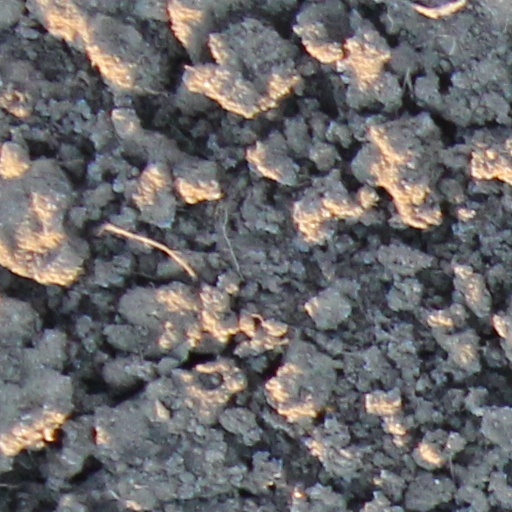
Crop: wheat